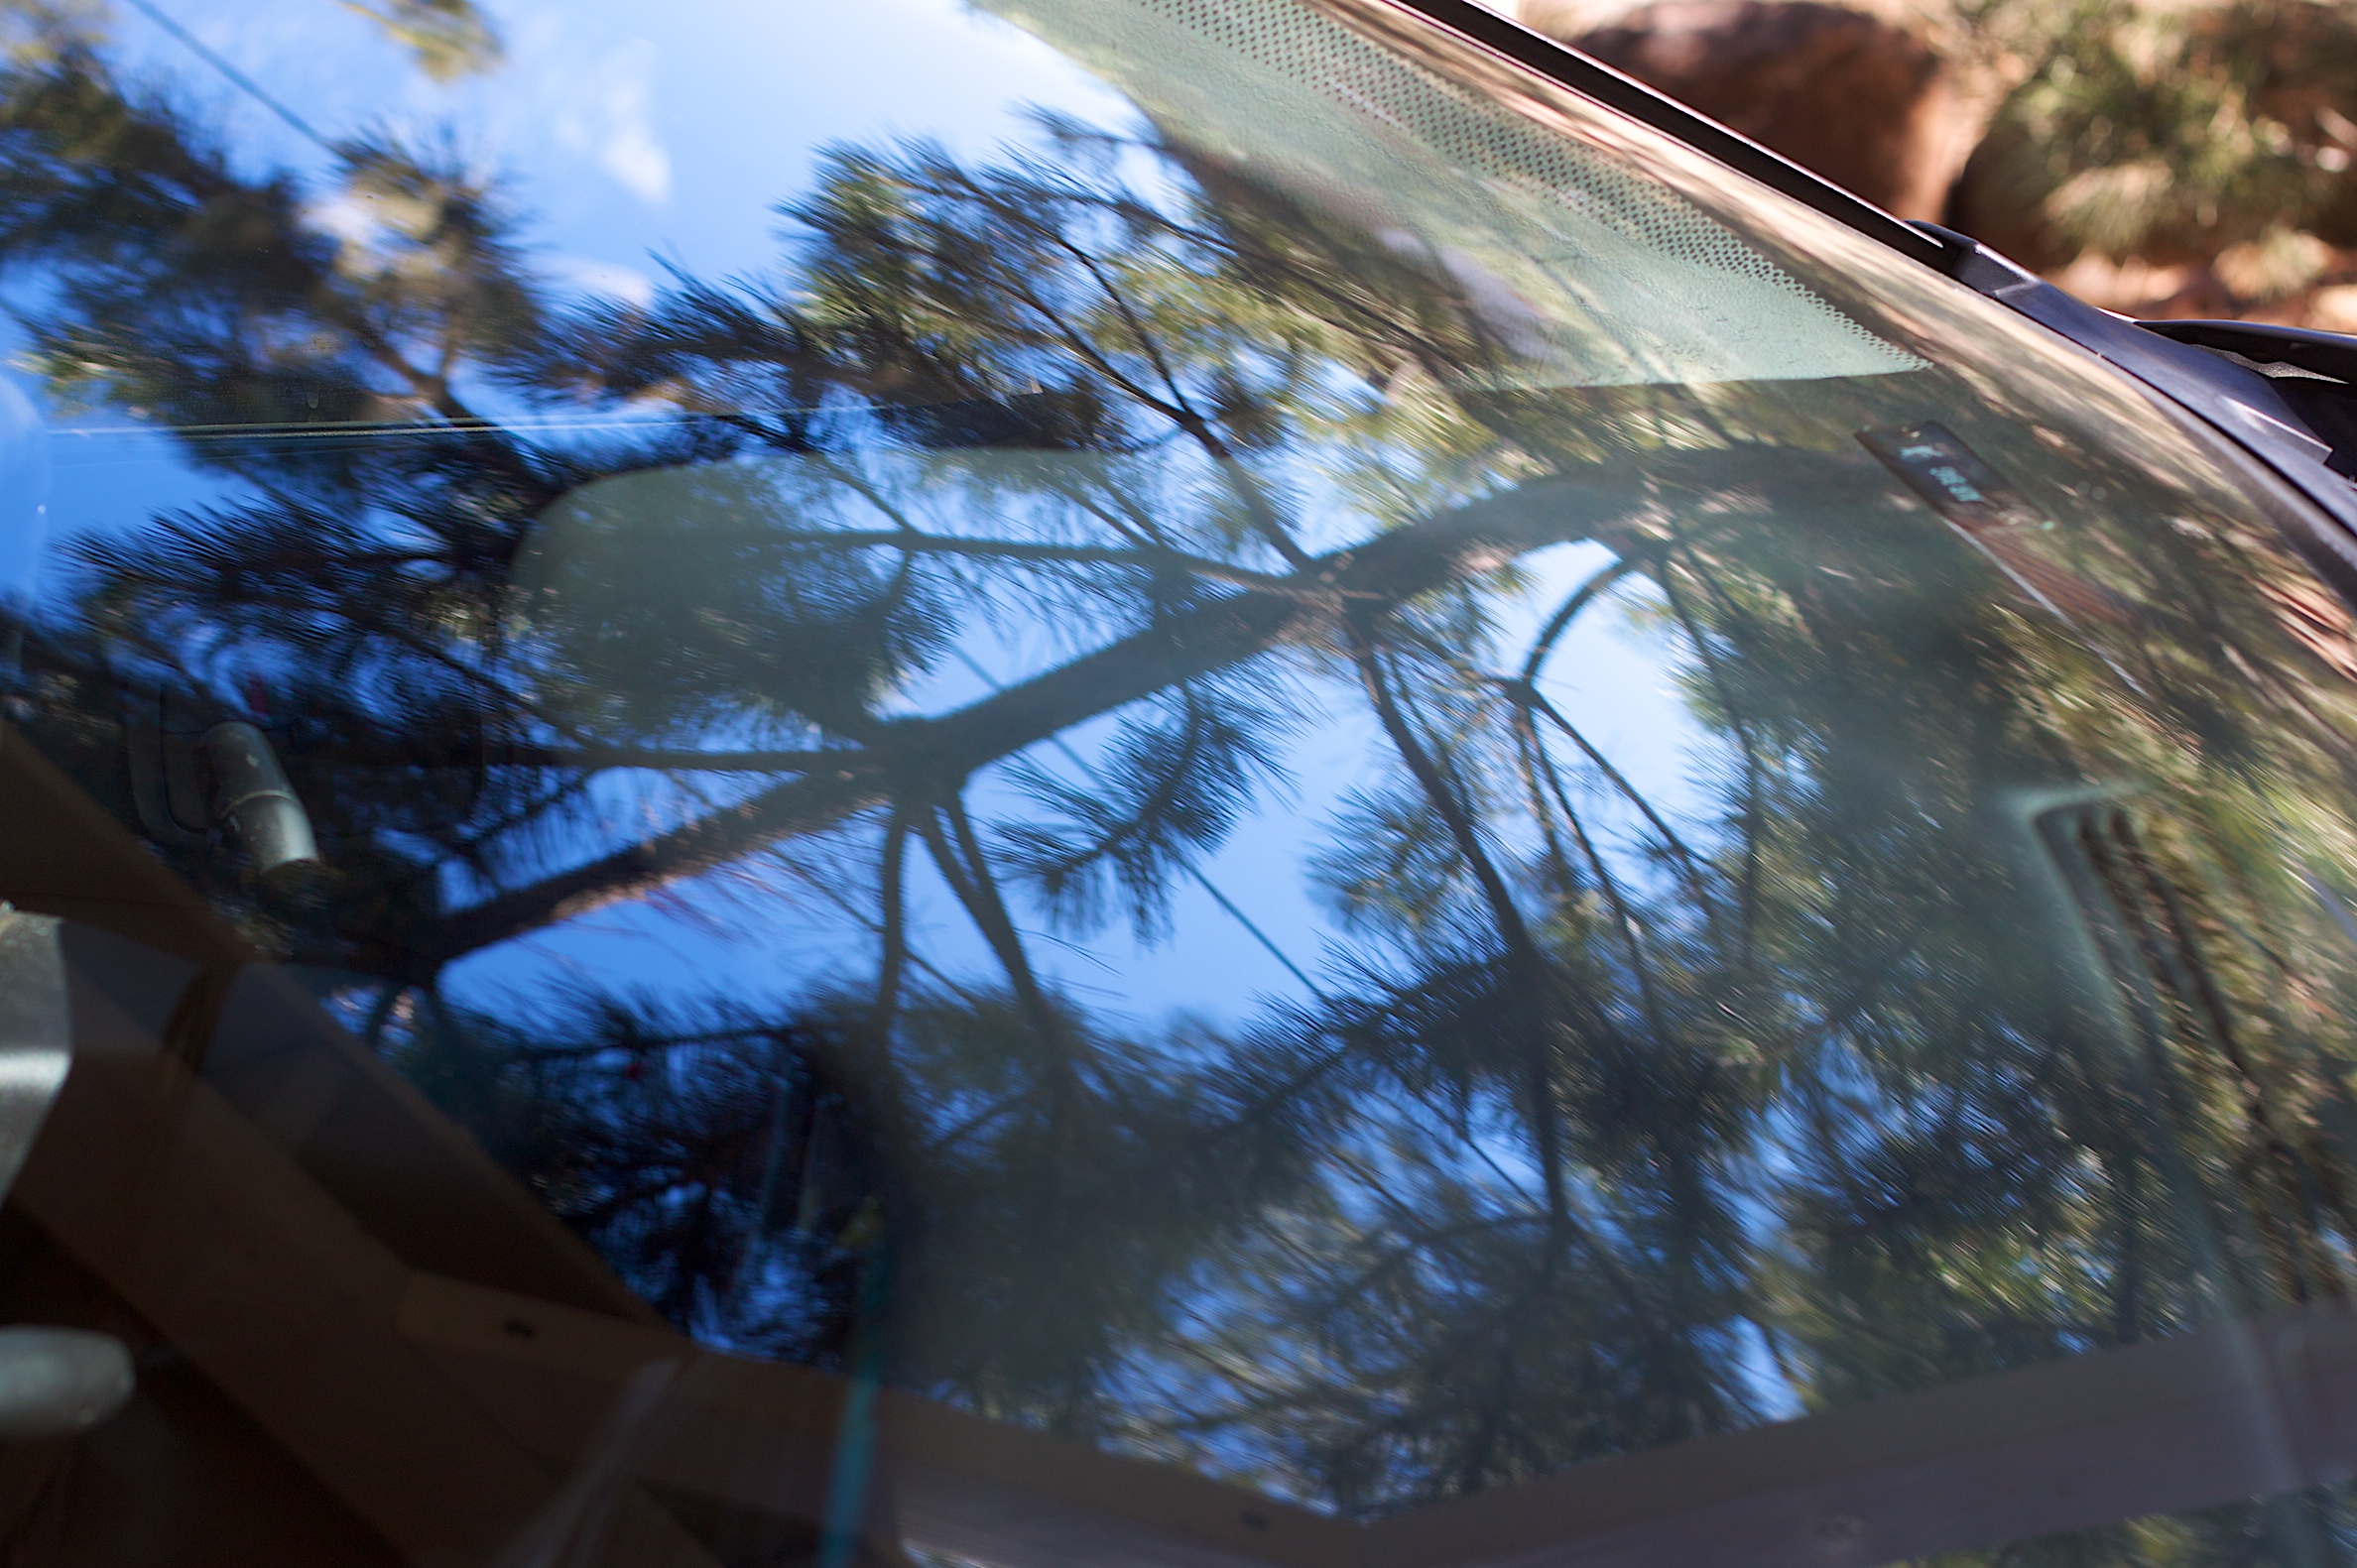
tree, snow, plant, sky, sunlight, leaf, flower, window, glass, wind, roof, reflection, weather, season, dailyshoot, woody plant